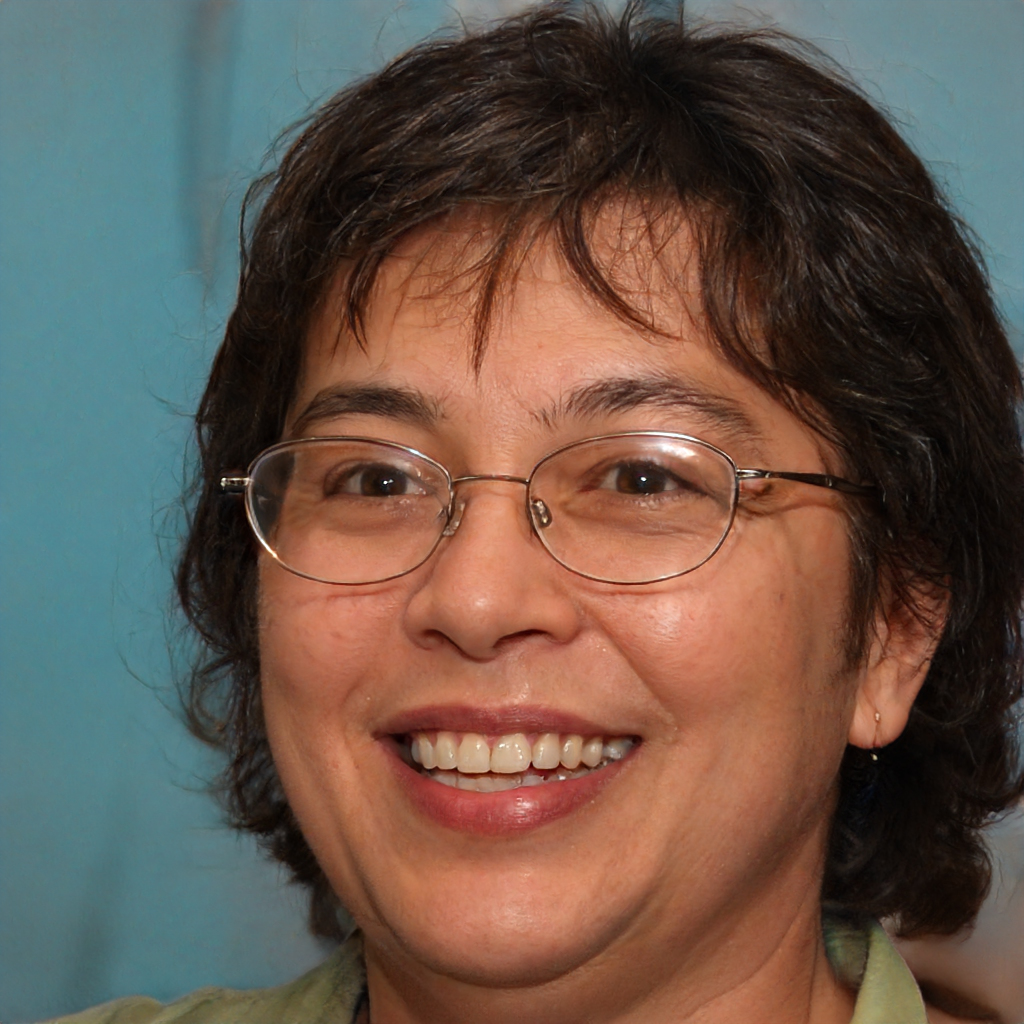
Portrait style: Real Portrait